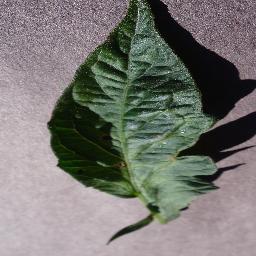
Label: Tomato___Early_blight